Hygrophorus eburneus

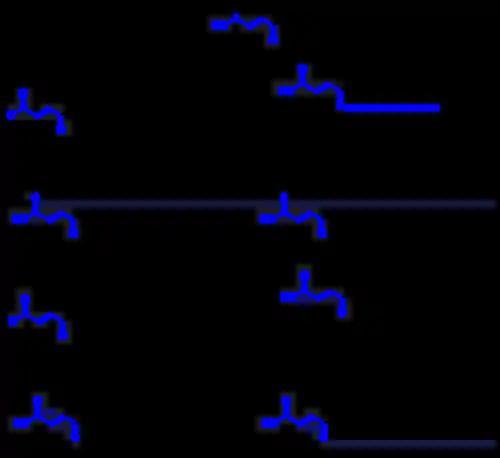
γ-Oxocrotonic acids found in "Hygrophorus eburneus"

Several fatty acids with bactericidal and fungicidal activity have been isolated and identified from the fruit bodies of "H. eburneus". The bioactive fatty acids are built upon a chemical structure called γ-oxocrotonate. The following gamma-oxocrotonate derivatives have been identified from the mushroom: (2"E",9"E")-4-oxooctadeca-2,9,17-trienoic acid, (2"E",11"Z")-4-oxooctadeca-2,11,17-trienoic acid, ("E")-4-oxohexadeca-2,15-dienoic acid, ("E")-4-oxooctadeca-2,17-dienoic acid, (2"E",9"E")-4-oxooctadeca-2,9-dienoic acid, (2"E",11"Z")-4-oxooctadeca-2,11-dienoic acid, ("E")-4-oxohexadec-2-enoic acid, and ("E")-4-oxooctadec-2-enoic acid. The compound ("E")-4-oxohexadec-2-enoic acid has been investigated for potential use as a fungicide against the oomycete species "Phytophthora infestans", a causal agent of potato and tomato late blight disease.